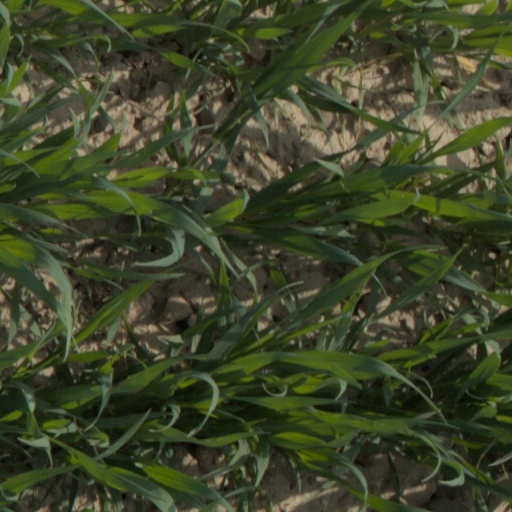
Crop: wheat